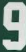
Number: 9